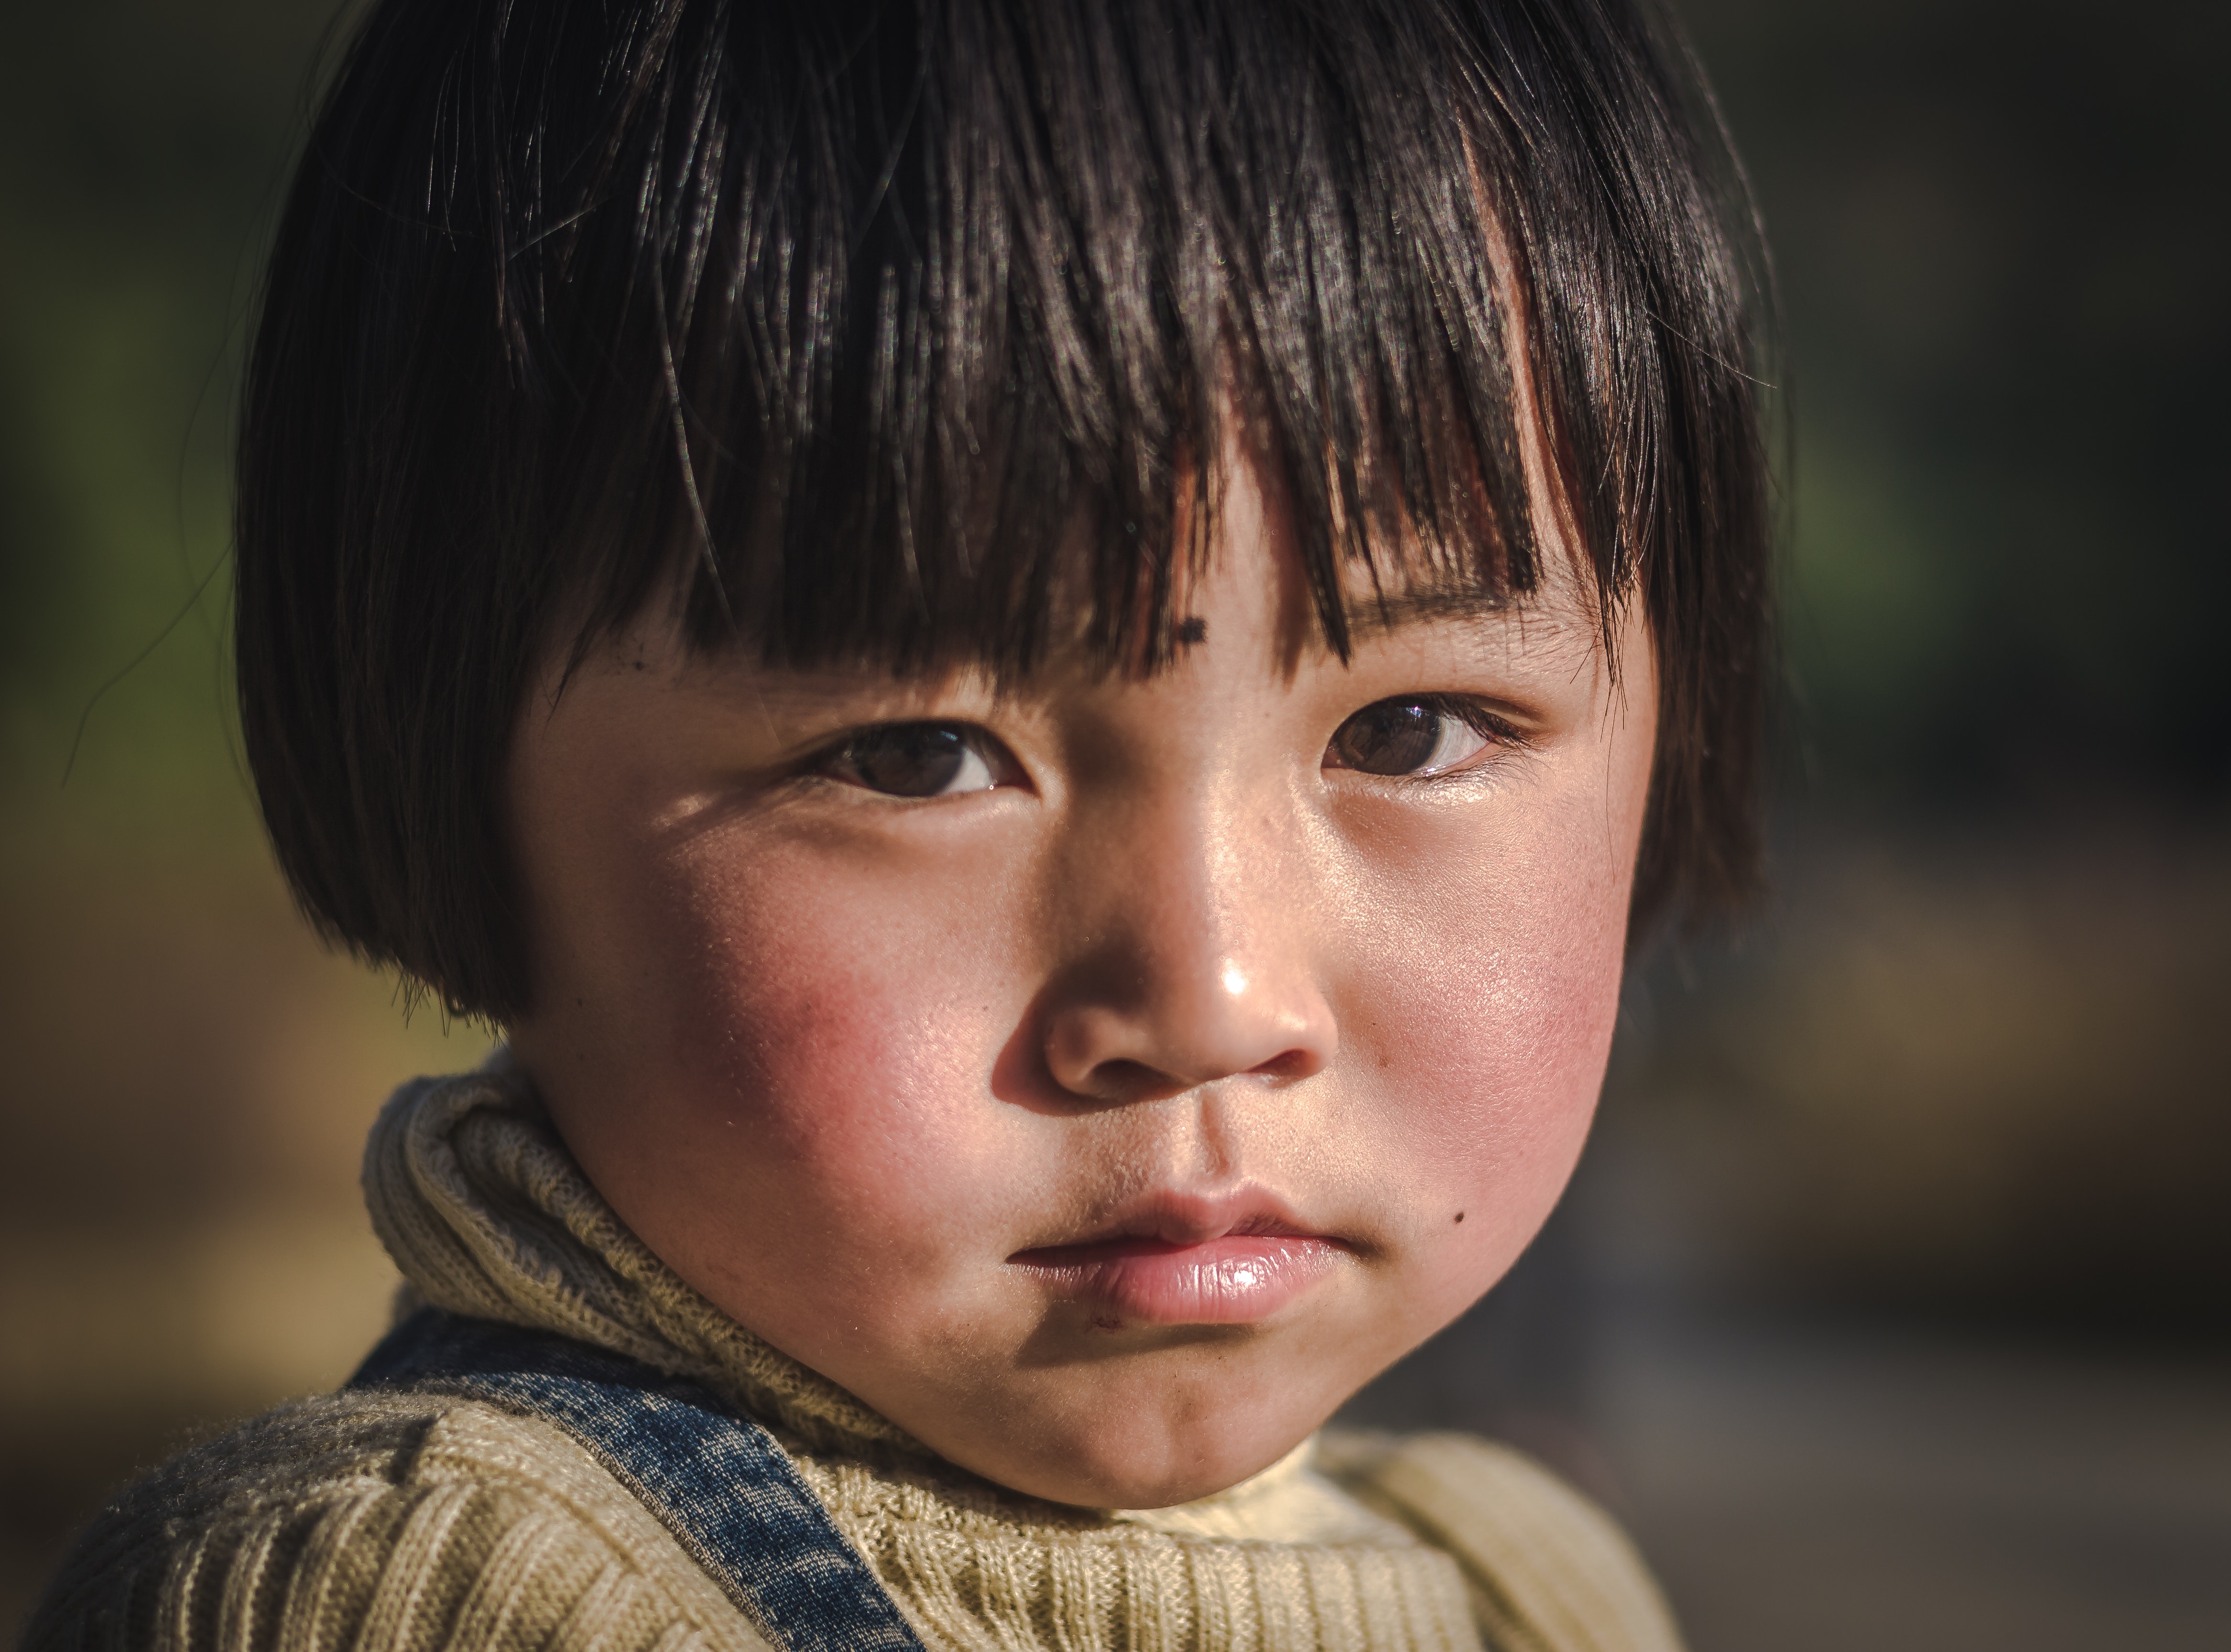
face, hair, child, cheek, nose, chin, head, forehead, hairstyle, lip, close up, eye, human, bangs, mouth, jaw, portrait photography, toddler, photography, black hair, portrait, smile, crop